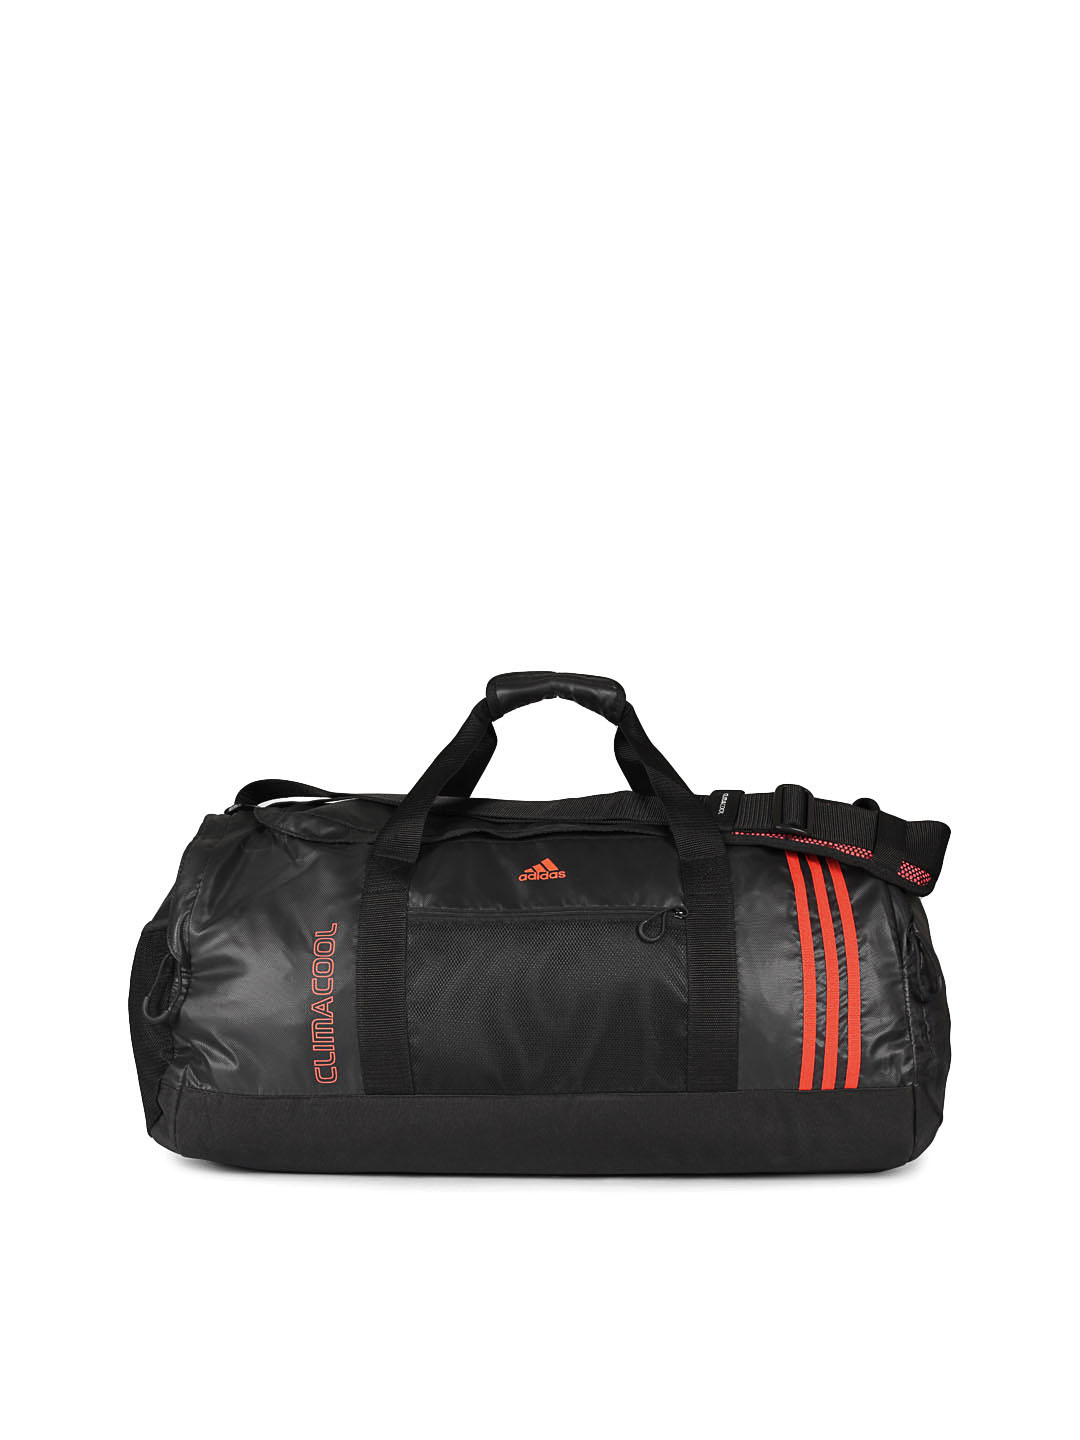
ADIDAS Unisex Black Team Duffle Bag
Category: Accessories / Bags / Duffel Bag
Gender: Unisex
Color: Black
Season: Summer 2012
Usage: Casual